Bulgarian Communist Party

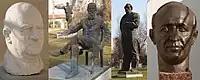
Sculptures of the communist Bulgarian leaders in the Museum of Socialist Art in Sofia: Vasil Kolarov, Dimitar Blagoev, Georgi Dimitrov and Todor Zhivkov.

Congresses and national conferences adopt the program and statutes of the party, approve the accounts of the past periods, develop directives and decisions for further activity. They elect the central governing bodies of the party.